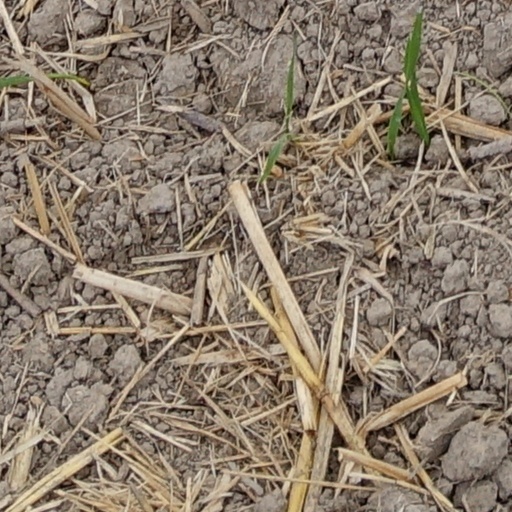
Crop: wheat